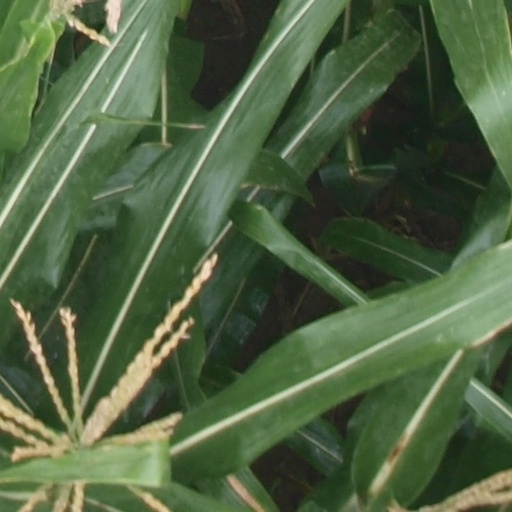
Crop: maize; corn